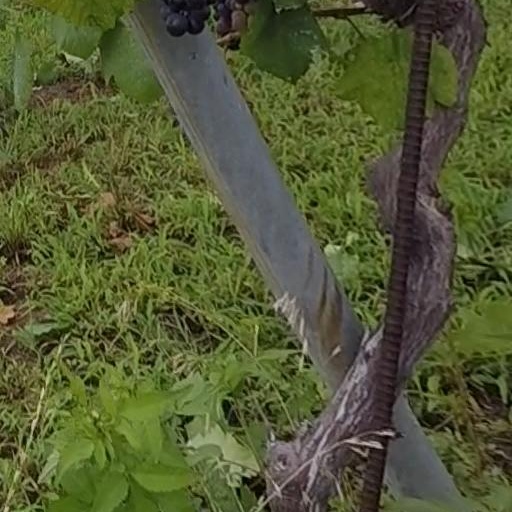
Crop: grape